Sirens Sister

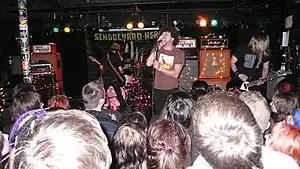
Sirens Sister in 2009

Sirens Sister is an American rock band based in Seattle, Washington. The group was formed in 2006, following the breakup of Vendetta Red, former members Zach Davidson, Leif Andersen and Rouse, as well as local drummer Ben Libay, formed Sirens Sister, initially in Bakersfield, California before relocating to Seattle.